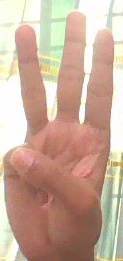
ASL sign: 6